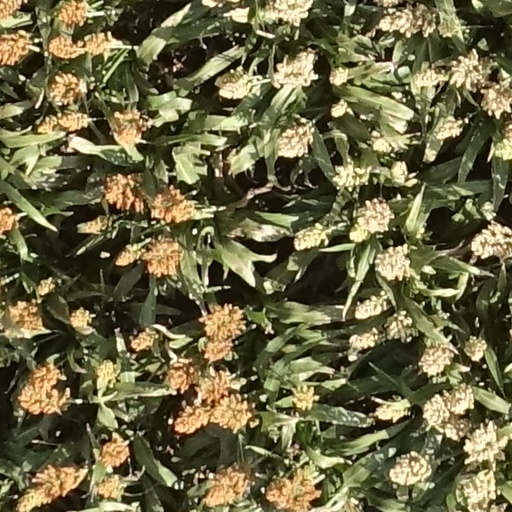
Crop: sorghum